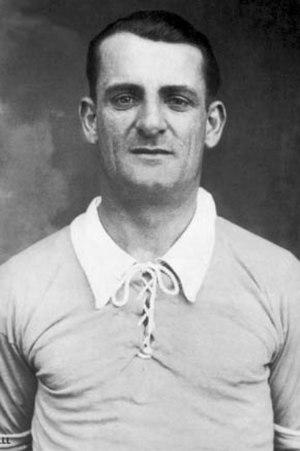
Le 24 mai en sport.
José Nasazzi Yarza, né le 24 mai 1901 et mort le 17 juin 1968 à Montevideo, est un joueur de football international uruguayen.
L'équipe d'Uruguay de football est la sélection de joueurs uruguayens représentant le pays lors des compétitions internationales de football masculin, sous l'égide de l'Association uruguayenne de football. La sélection uruguayenne est surnommée la Celeste.